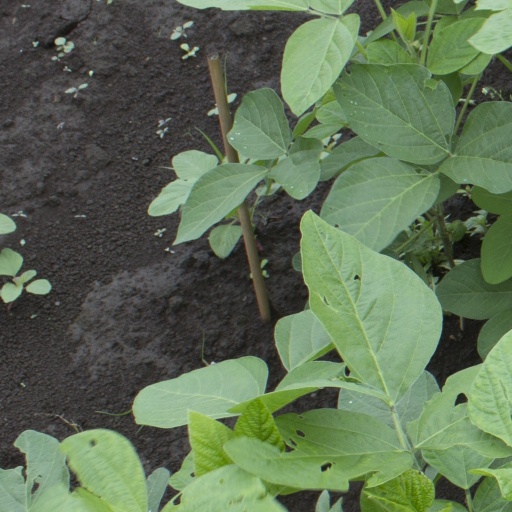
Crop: soybean